Ansonia Clock Company

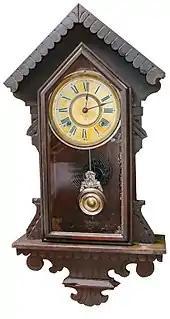
Ansonia model, , Santiago, color caoba

In 1877 the clock company purchased a factory in New York, and moved most of its production there after being spun off from the brass company. Henry J. Davies of Brooklyn, himself a clockmaker, inventor and case designer, joined the newly reconstituted company as one of its founders. As President, he is thought to have been largely responsible for the figurine clocks, swing clocks and other unusual and desirable novelties for which the Ansonia firm became known.